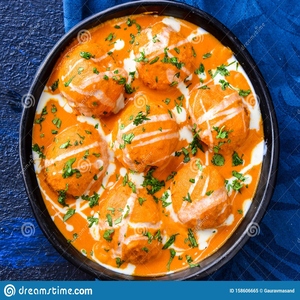
Dish: kofta